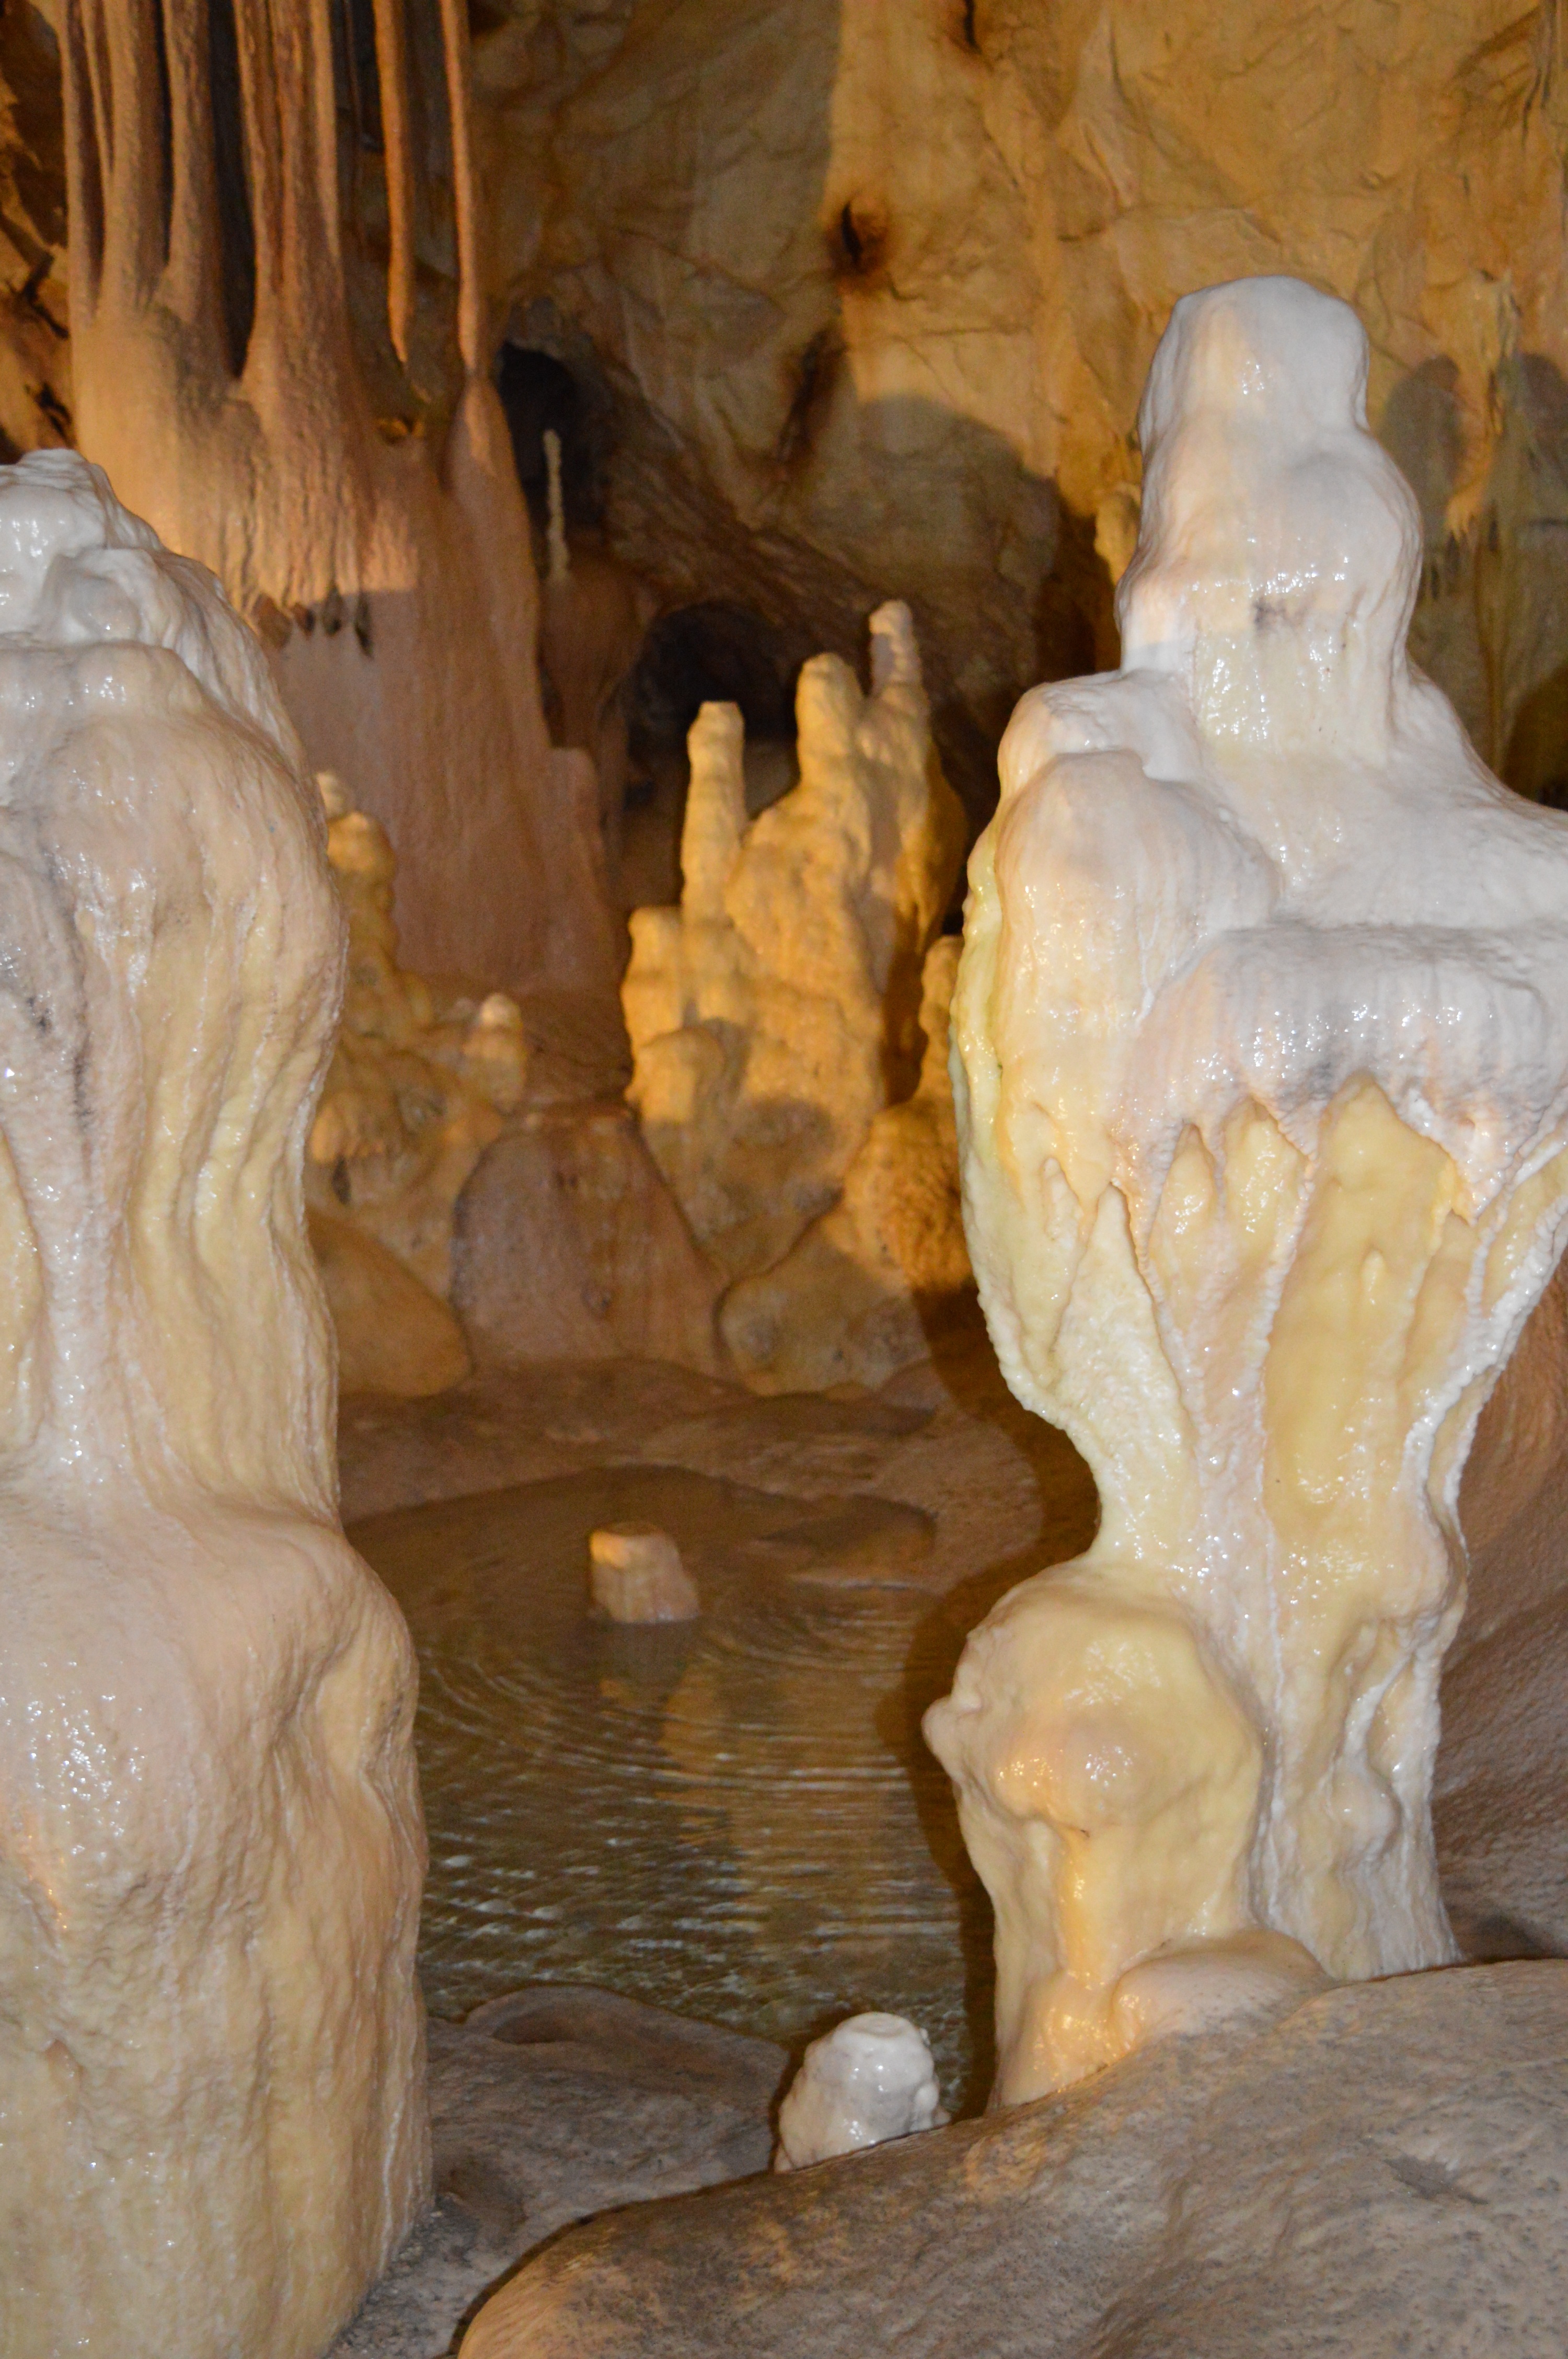
lake, formation, cave, temple, carving, caving, stalagmite, stalactite, landform, stone formation, water drops, stone carving, ancient history, stalgtite, drip stone formation, geographical feature, speleothem